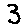
Label: 3